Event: Nepal Earthquake
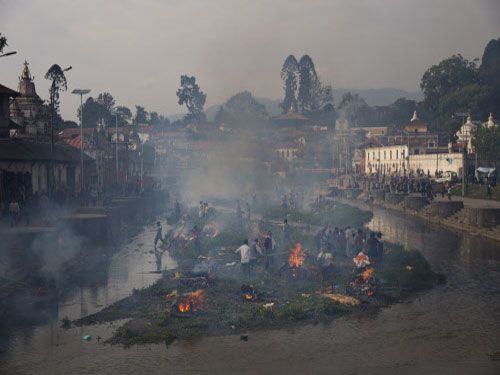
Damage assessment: damage